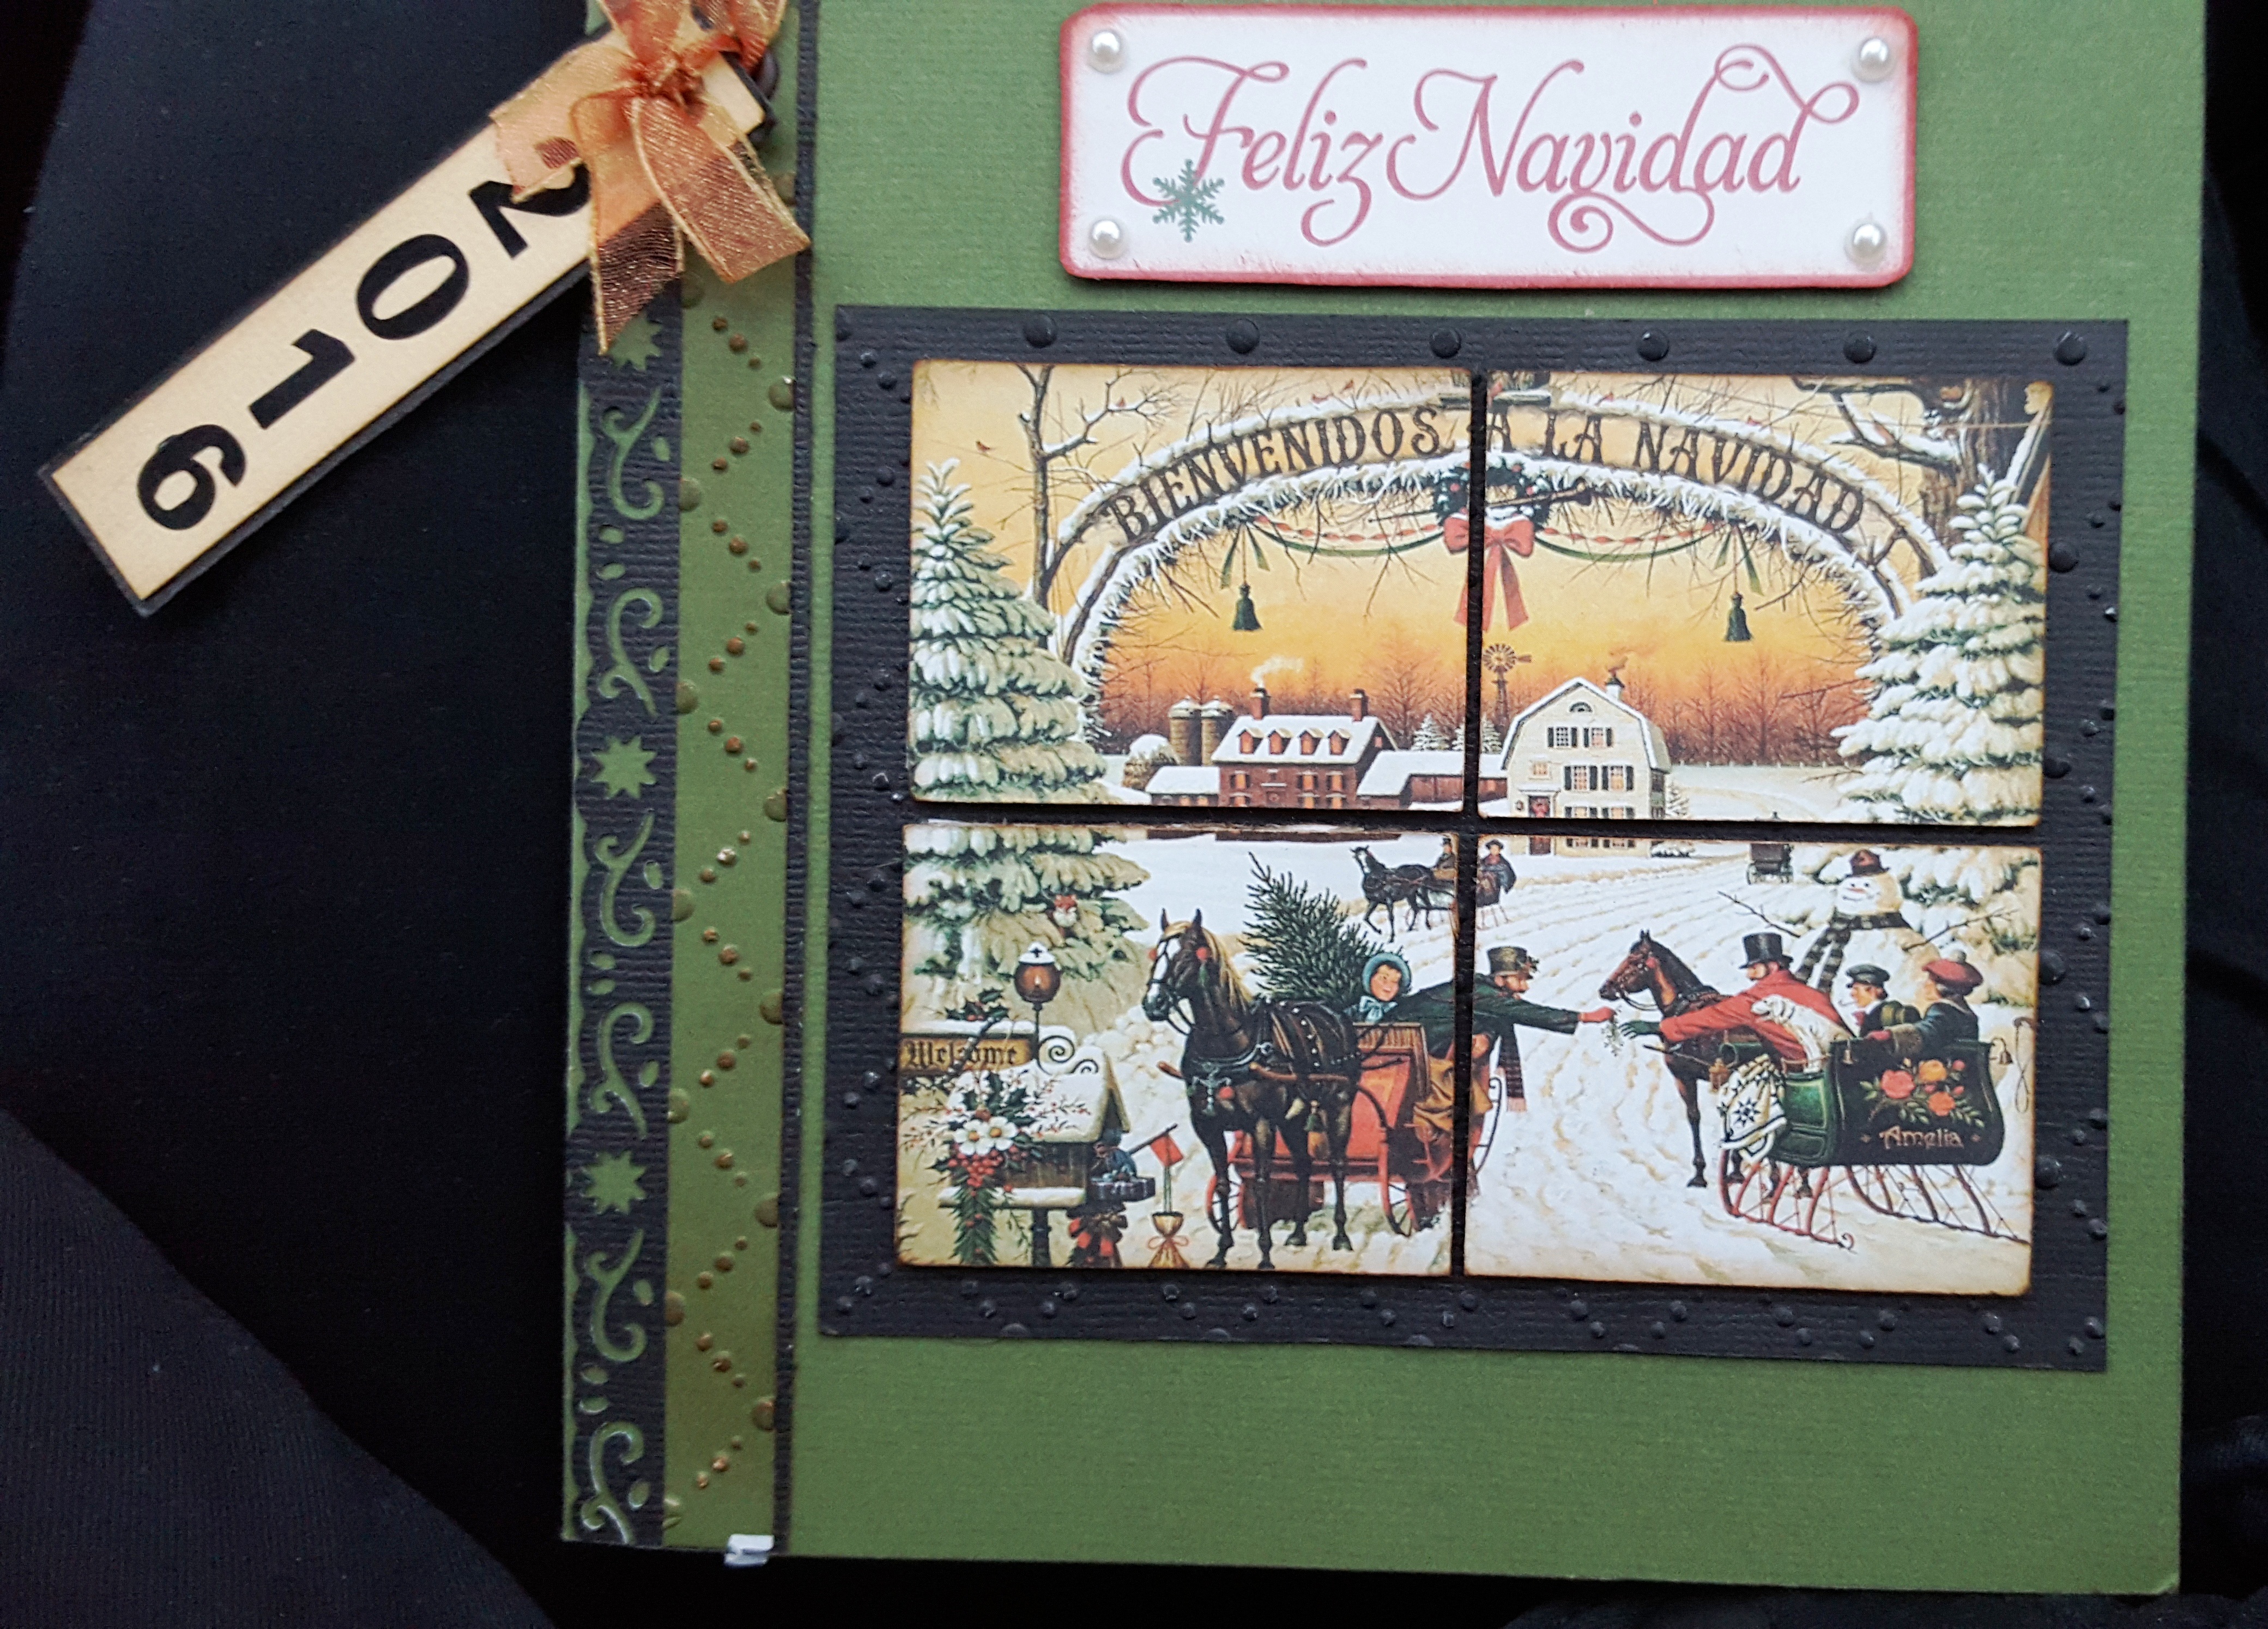
christmas, card, font, art, congratulation, scrapbook